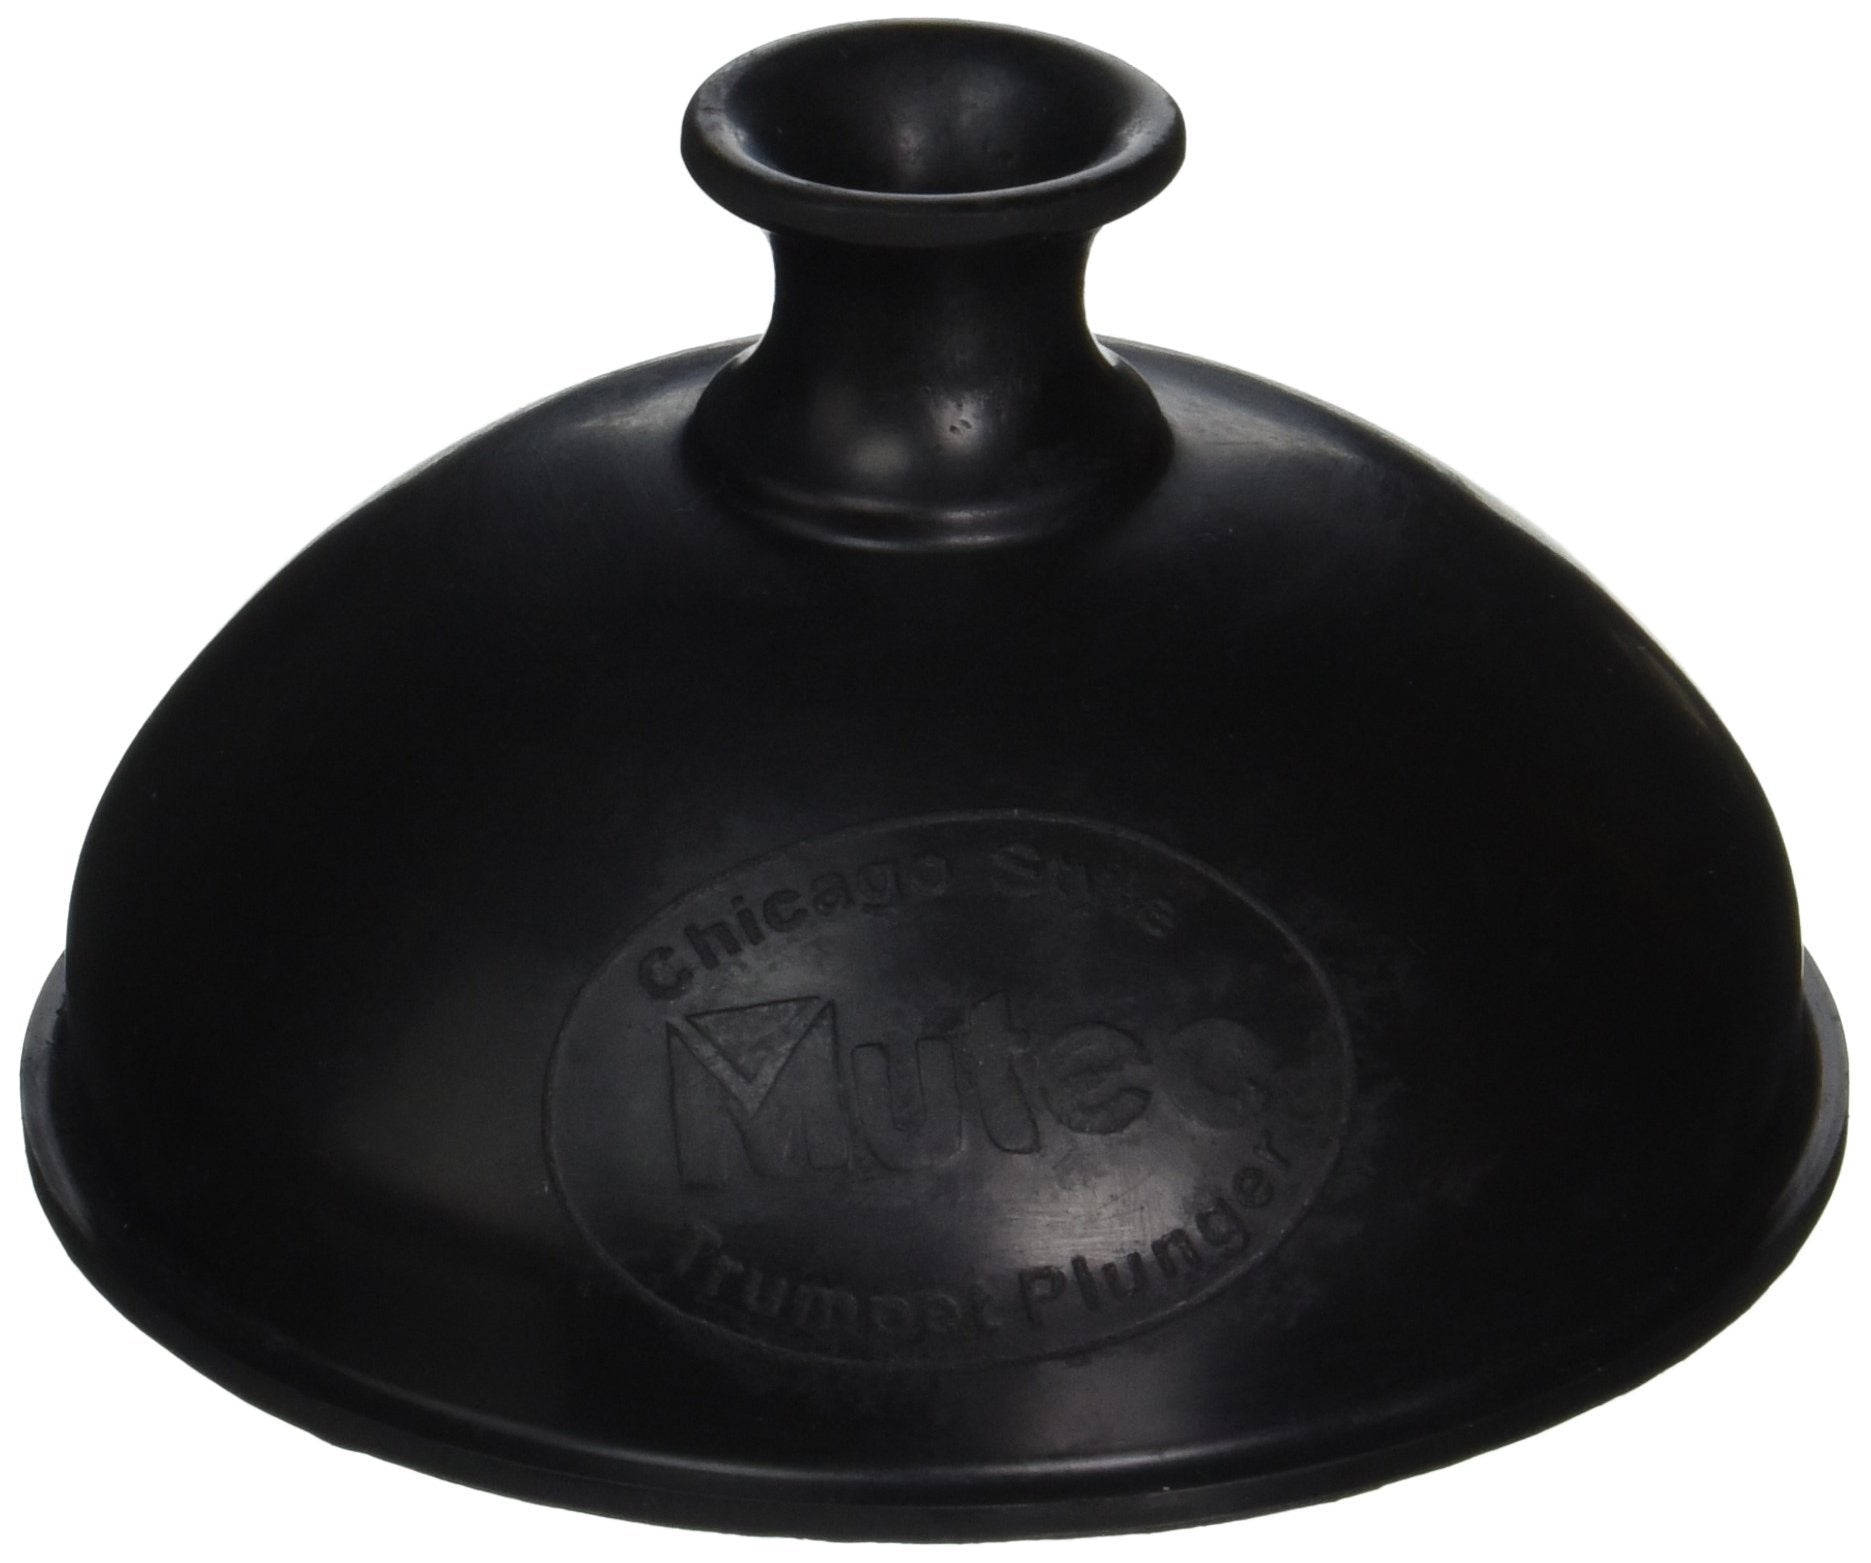
Mutec MHT160 Plunger Mute for Trumpet - Black Rubber 1
Mutec MHT160 Plunger Mute for Trumpet - Black Rubber Item Package Quantity:1 Classic wah-wah plunger sound. Designed to fit your fingers, this mute is a much better option than a bathroom plunger. You will be amazed at the growl you can get from your trumpet. Make your trumpet growl with the best plunger designed for trumpet Molded from our secret rubber recipe Matte finish Chosen by the top symphony's and professional musicians worldwide Mutec Mutes are designed to provide excellent intonation in all registers
Brand: Mutec
Category: Arts & Entertainment > Hobbies & Creative Arts > Musical Instrument & Orchestra Accessories > Brass Instrument Accessories > Brass Instrument Mutes > Plunger Mutes